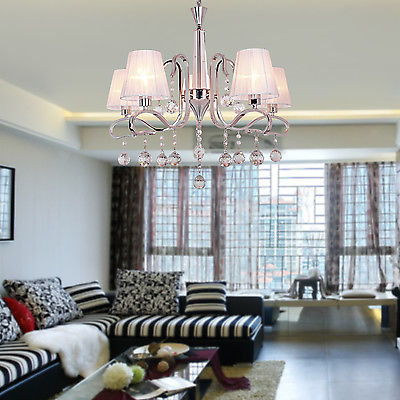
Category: lamp